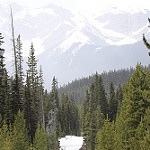
Label: forest